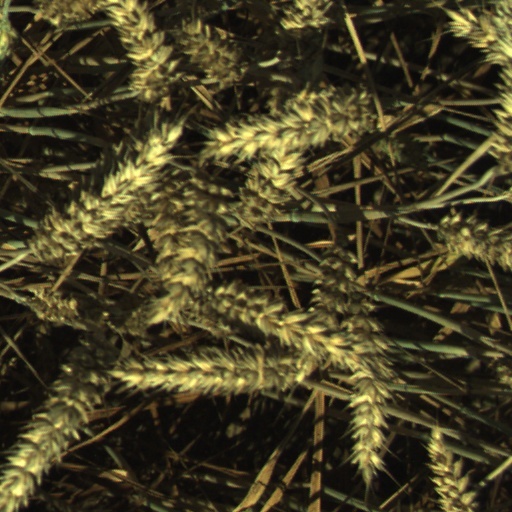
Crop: wheat